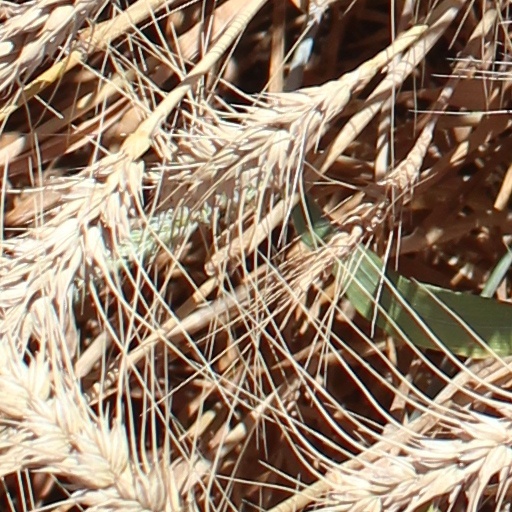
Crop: wheat